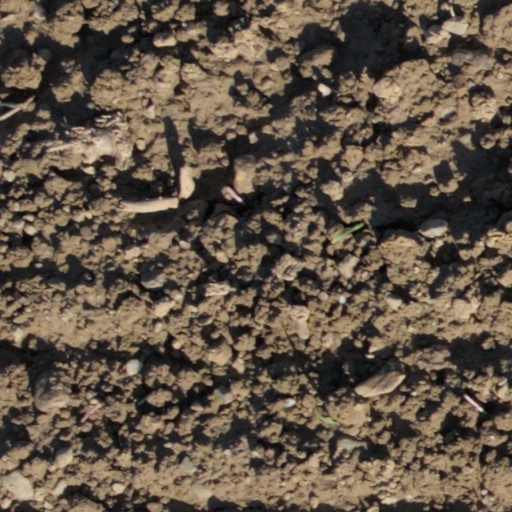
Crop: wheat